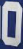
Number: 0